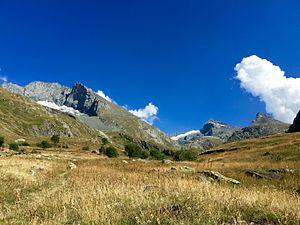
Bessanèse à gauche et Ouille d'Arbéron au centre
La Bessanèse ou Bessanese est un sommet des Alpes grées de 3 592 mètres d'altitude.
La Maurienne est une vallée intra-alpine et une région naturelle française, située dans le département de la Savoie en région Auvergne-Rhône-Alpes. D'une longueur de 125 km, elle est traversée par la rivière de l'Arc. Elle correspond à l'une des six provinces historiques de la Savoie, qui fut un pagus, puis au comté de Maurienne intégré au comté de Savoie avant de devenir l'une des provinces administratives du duché de Savoie.